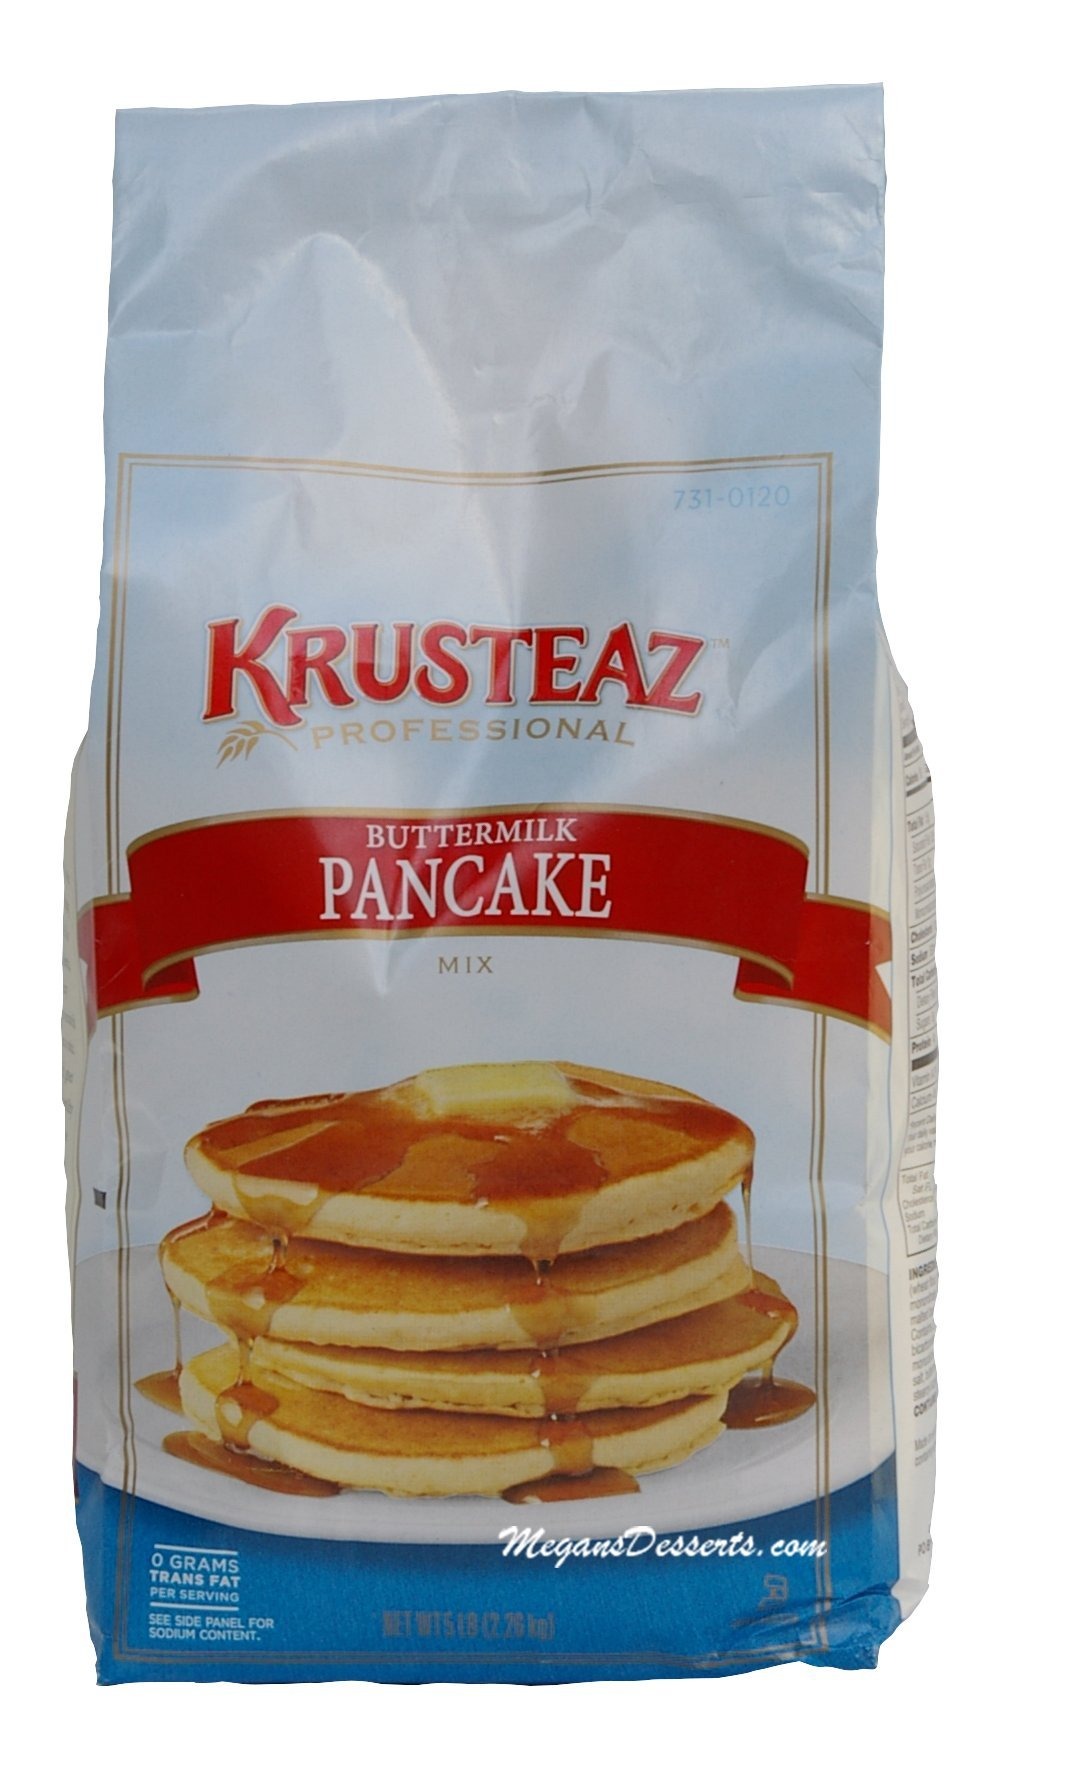
Item Name: 5 Pound Krusteaz Buttermilk Pancake Mix Just Add Water Restaurant Quality
Value: 80.0
Unit: Ounce

Price: 7.99